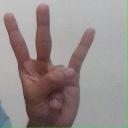
अक्षर: क्ष